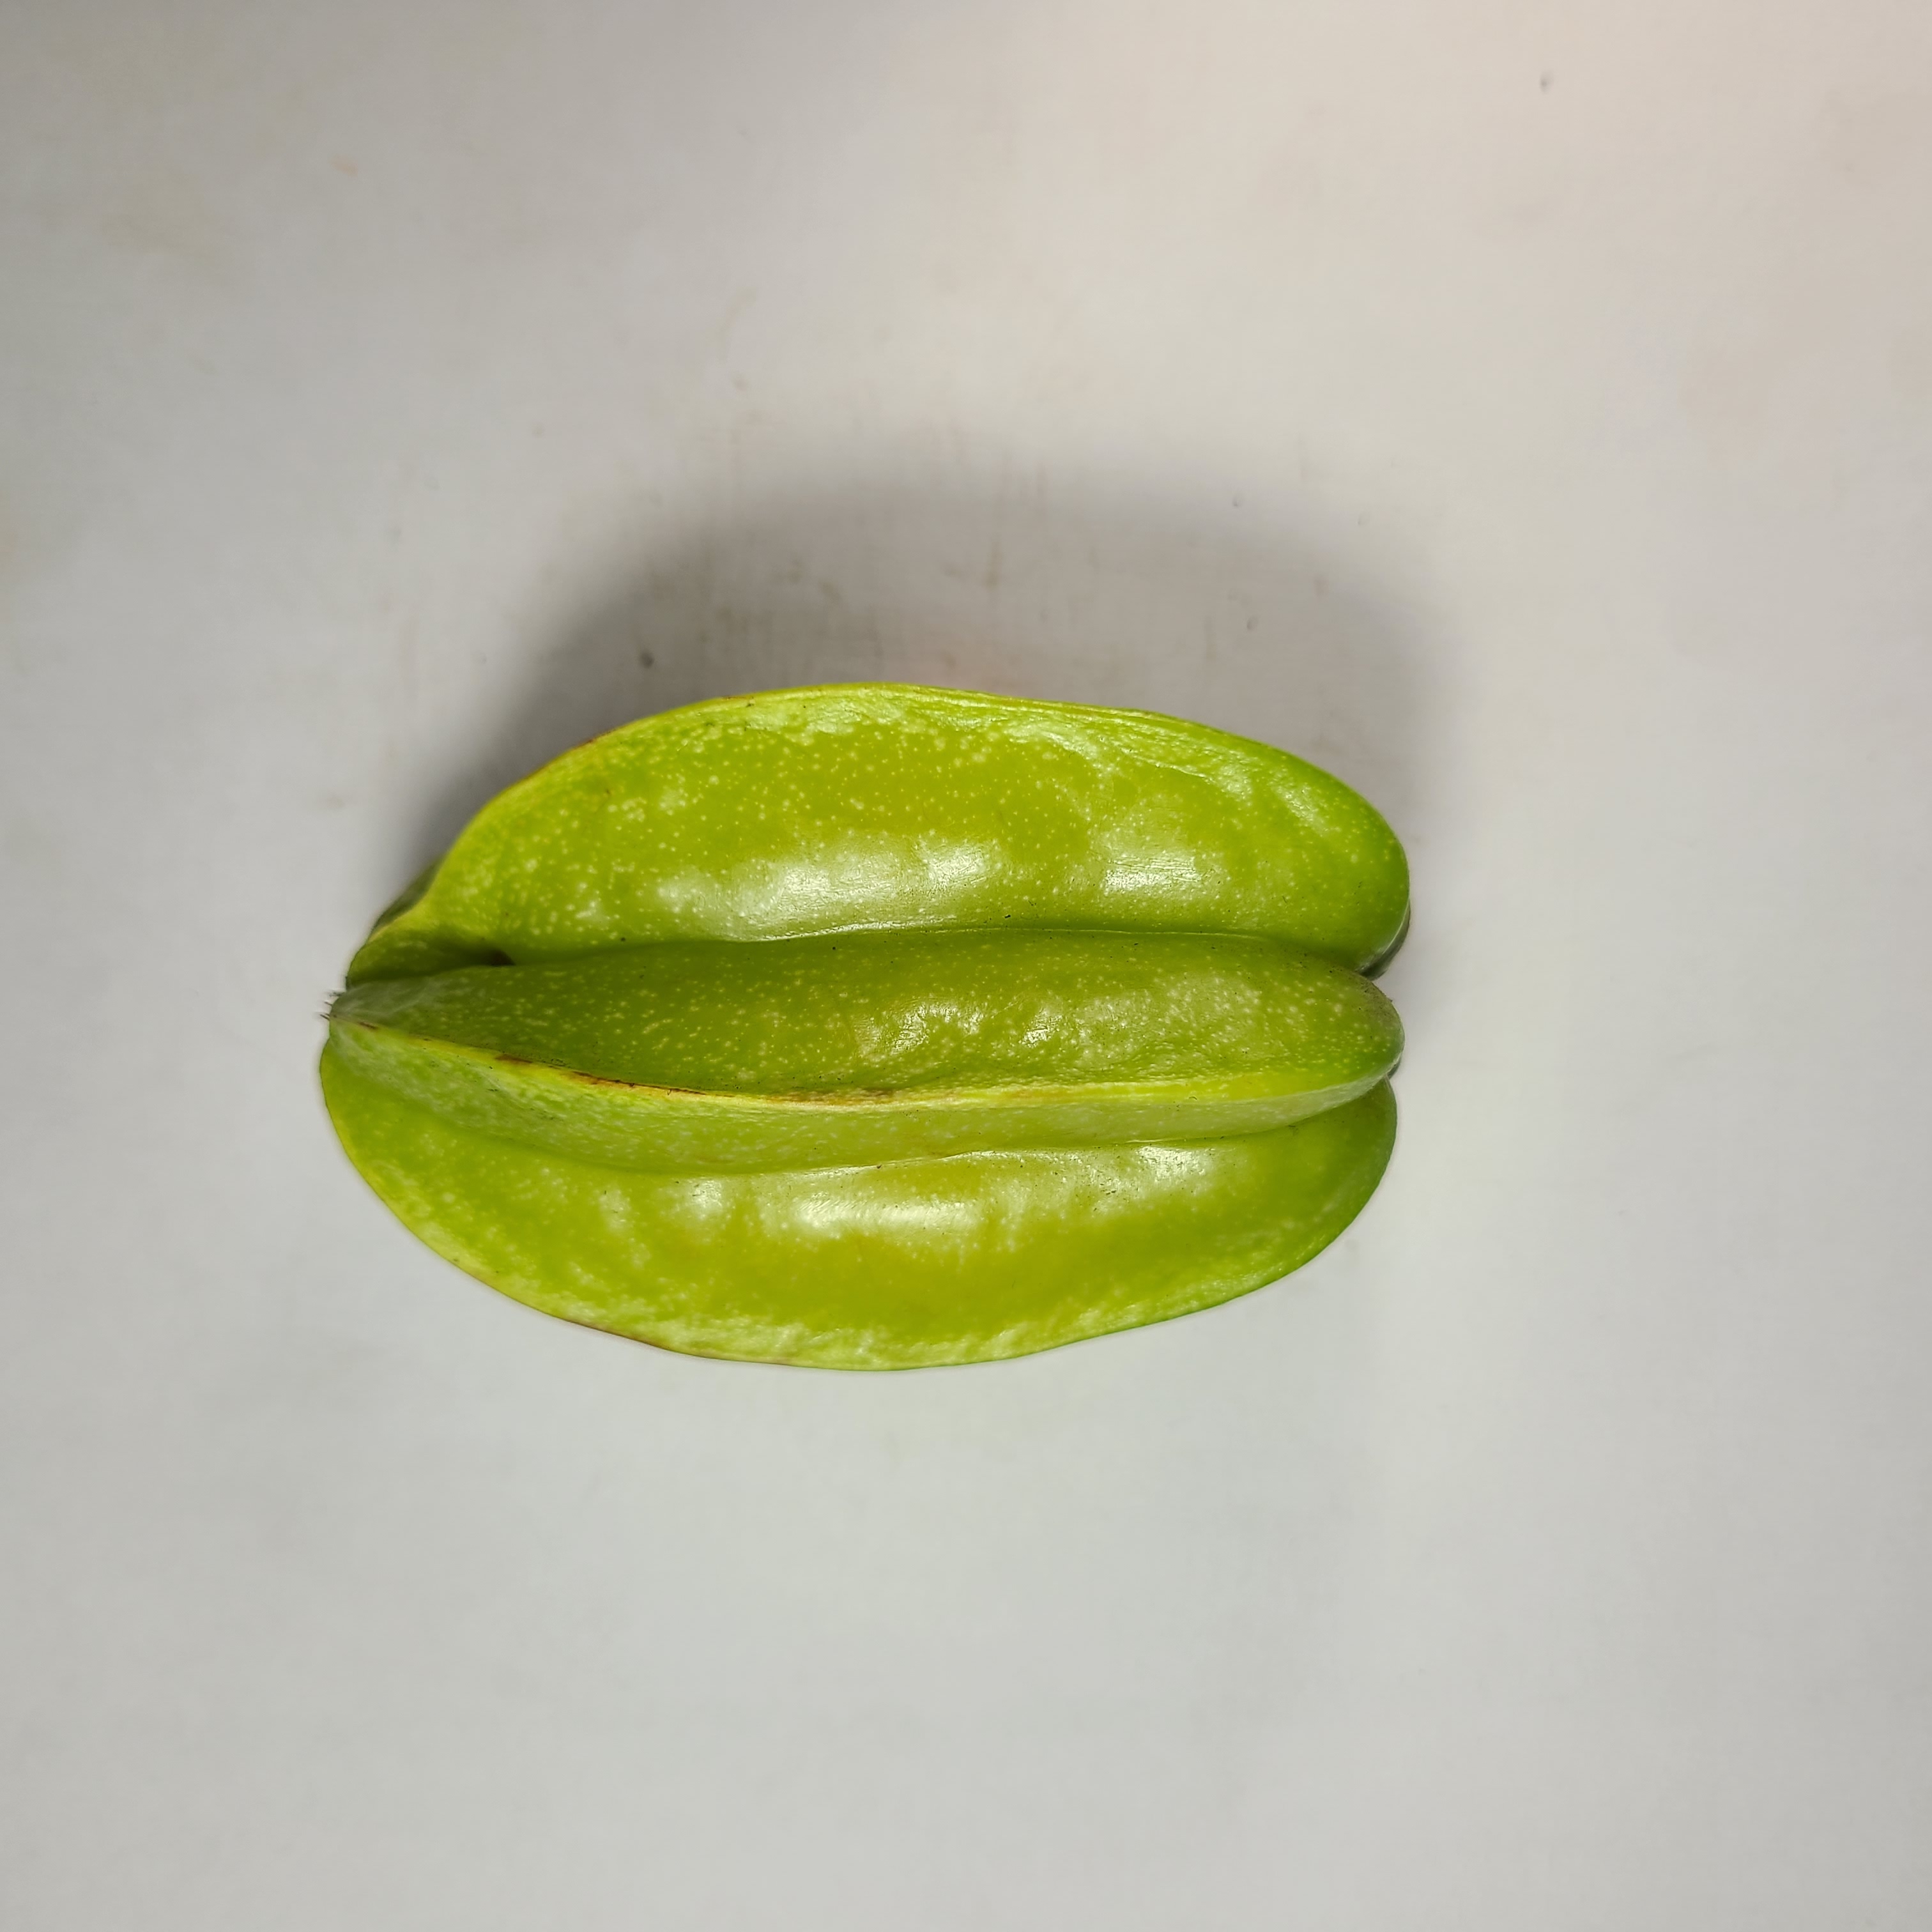
Label: Healthy Fruits